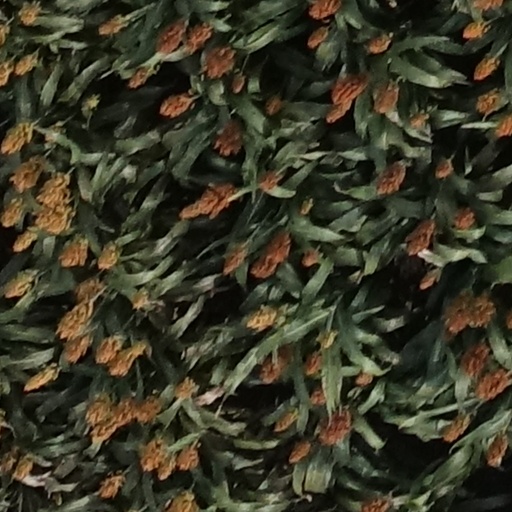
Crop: sorghum